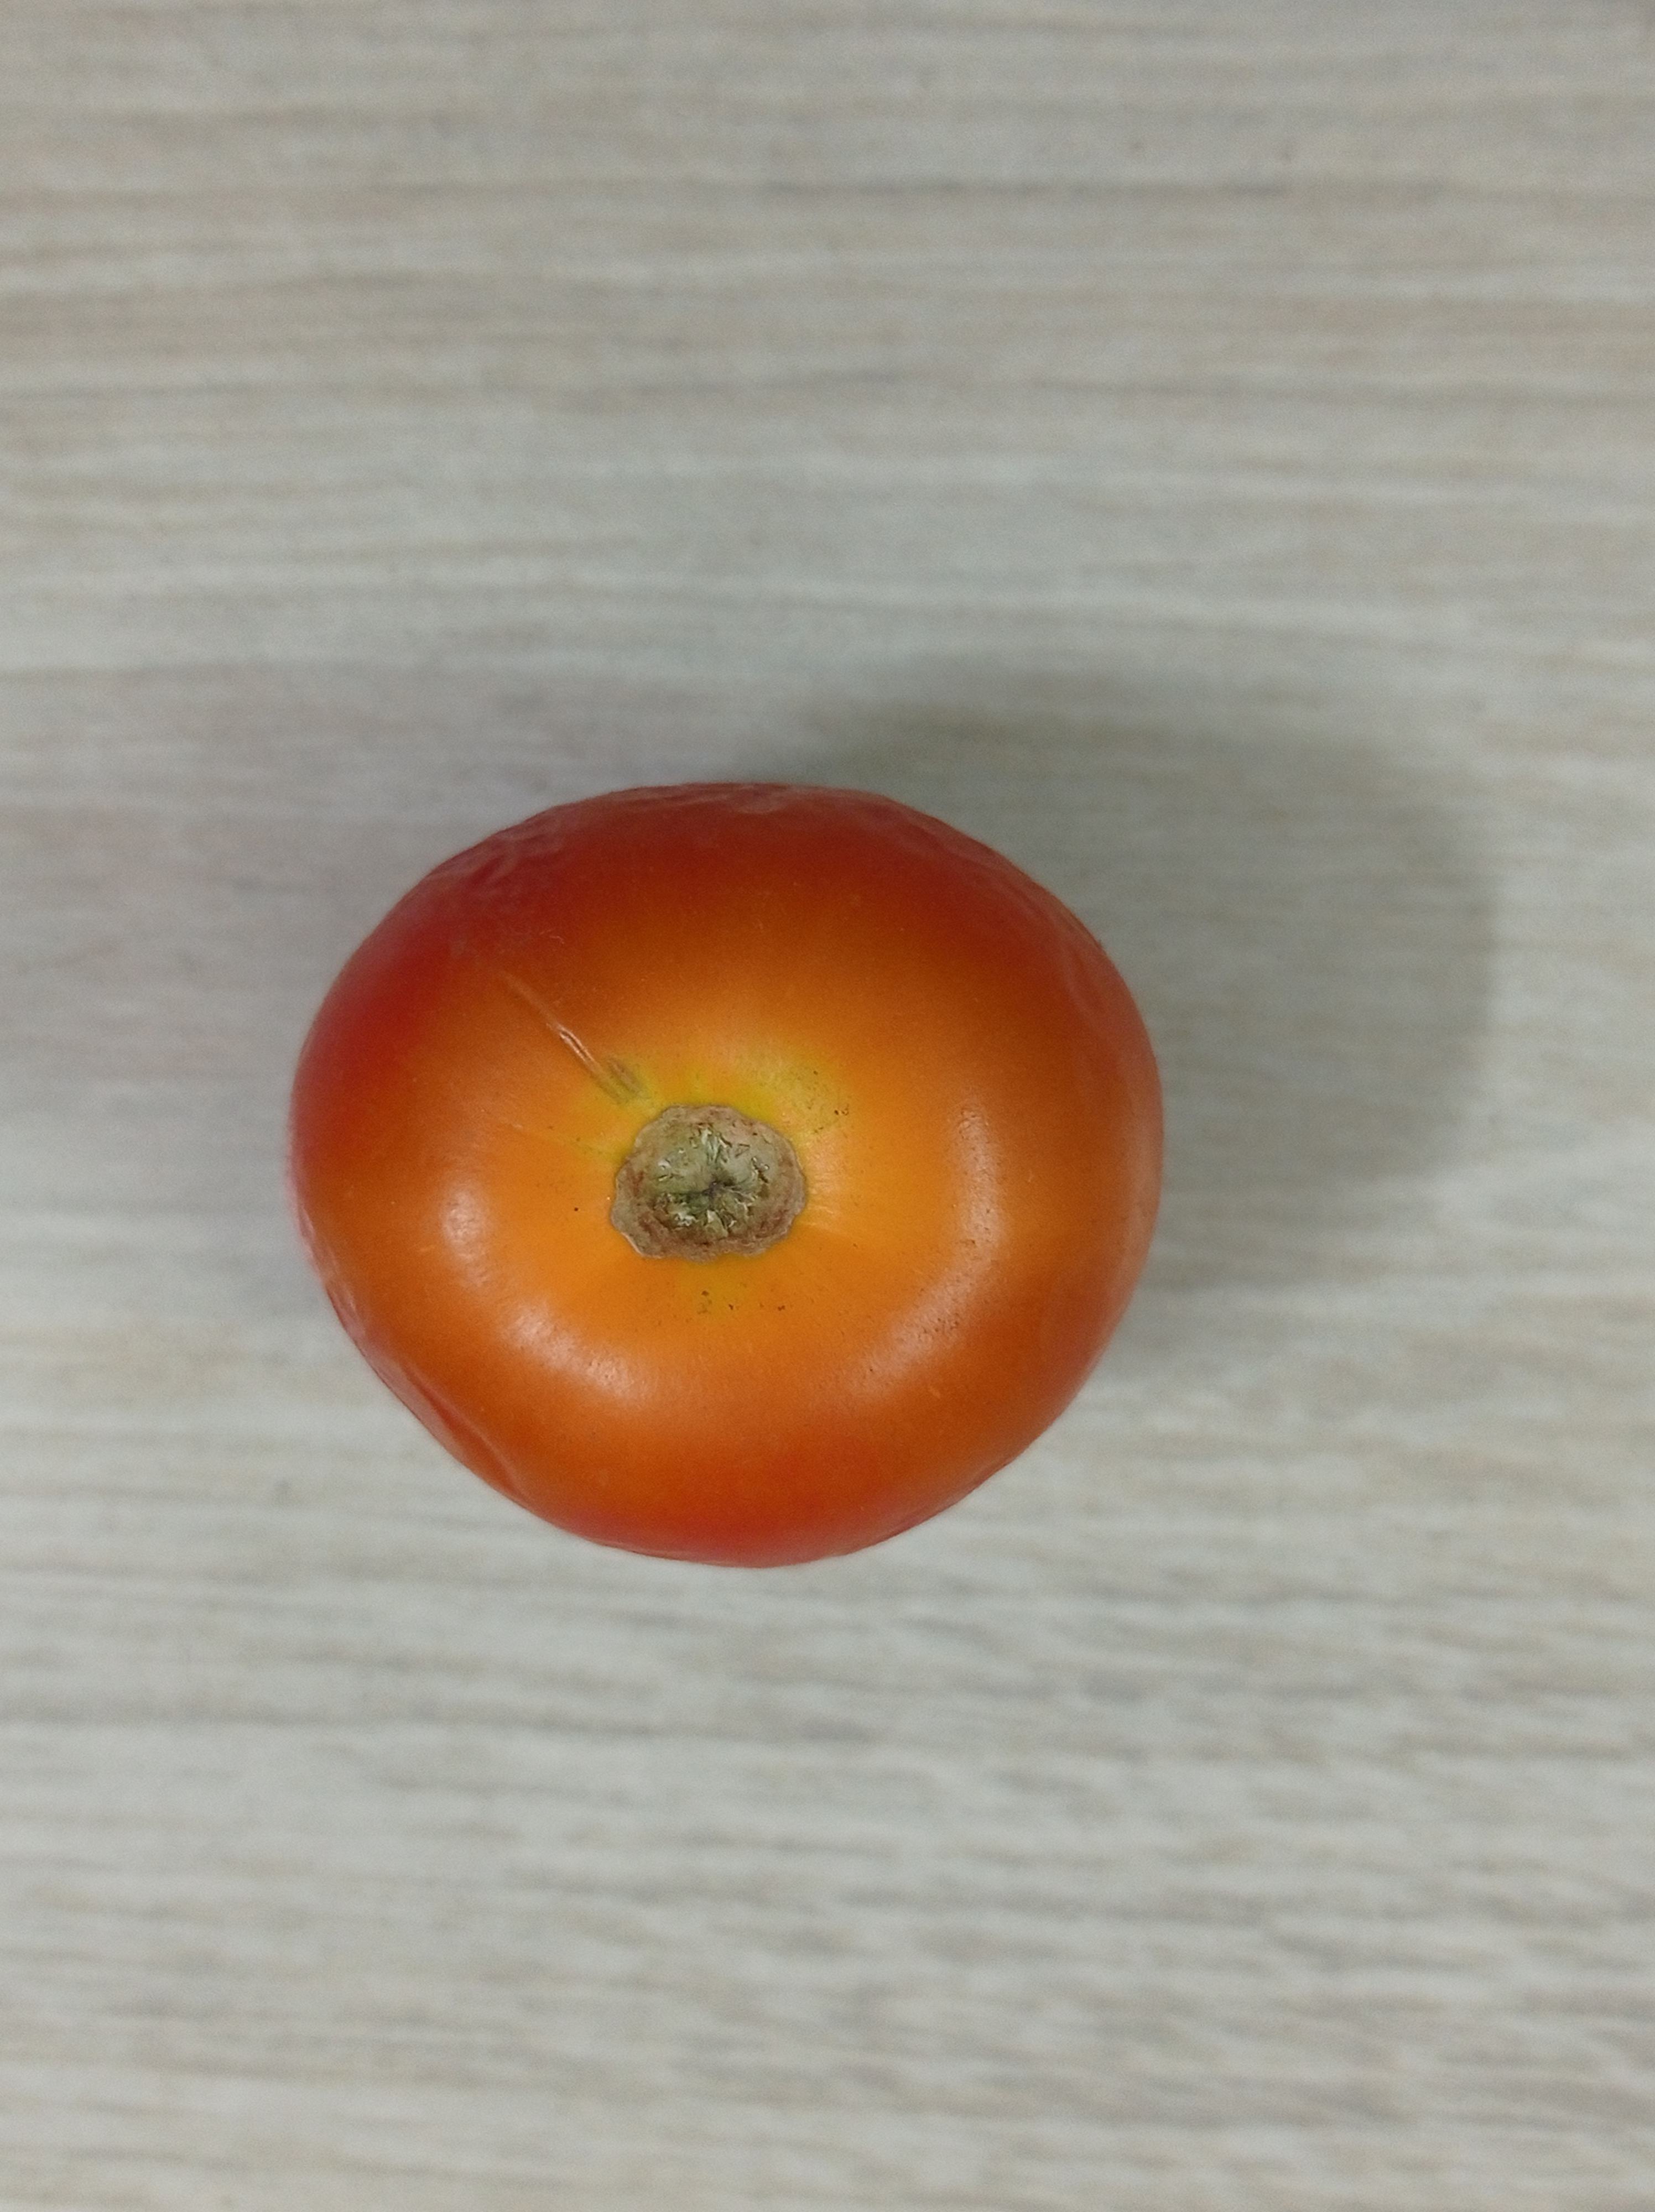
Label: Fresh